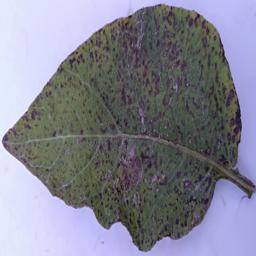
Etiqueta: Tizon_Temprano